Tautiška giesmė

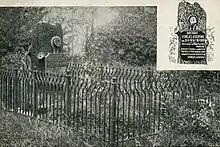
The grave of Vincas Kudirka.

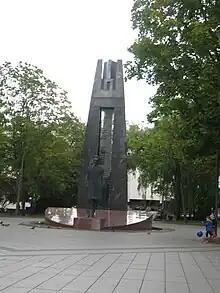
Monument for "Tautiška giesmė" and Vincas Kudirka in Vilnius

At the time when the poem "Lietuva, Tėvyne mūsų" was written, Lithuania was part of the Russian Empire. Kudirka, a medical student at the University of Warsaw, was writing as a columnist for the newspaper "Varpas" ('The Bell'). In his "Varpas" columns, Kudirka urged Lithuanians to take pride in their heritage, discussed the problems the Russian Government was causing the Lithuanian population, and denounced those who wished to work for the Tsarist autocracy. In the course of writing for "Varpas", he wrote down his thoughts on what Lithuania was and what it should be, resulting in the fifty-word poem "Lietuva, Tėvynė mūsų".